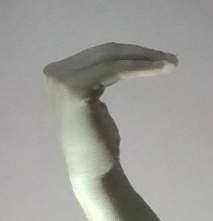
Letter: haa